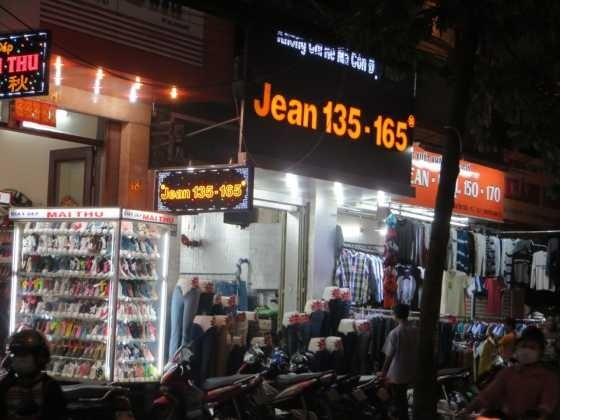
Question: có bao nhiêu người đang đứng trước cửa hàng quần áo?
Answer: có một người đang đứng trước cửa hàng quần áo